Emma Nutt

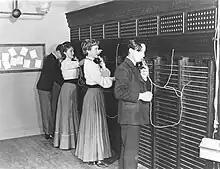
This scene from "Bold Experiment – the Telephone Story", depicts the first women operators, Emma and Stella Nutt, working alongside boy operators at the Edwin Holmes Telephone Despatch Co. Boston, Massachusetts in 1878.

"EMMA", a synthesized speech attendant system created by Preferred Voice and Philips Electronics is named in her honor.